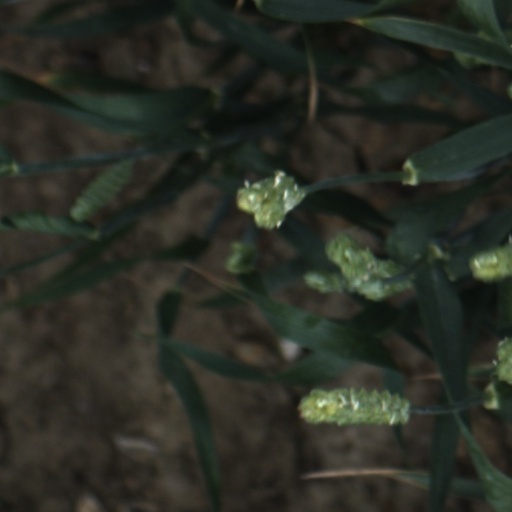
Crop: wheat